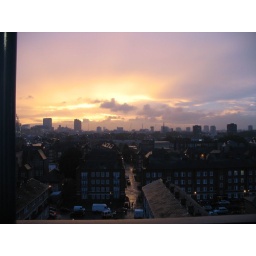
So I went and opened the front door to have no flash in the window